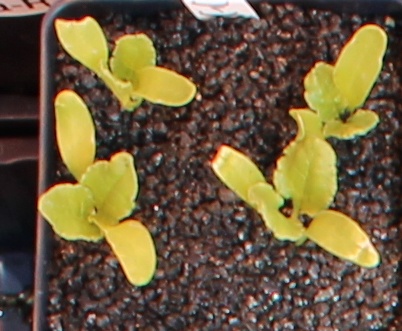
Label: Sugar beet